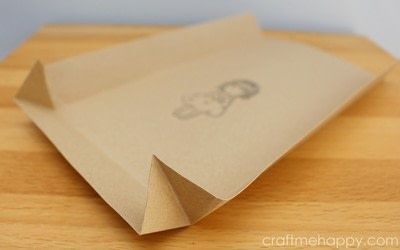
Waste category: paper